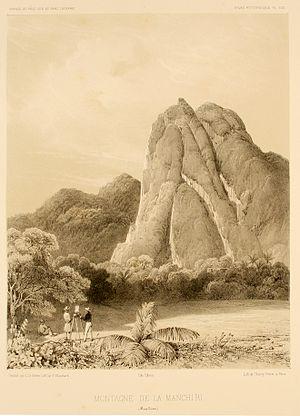
Clément Adrien Vincendon-Dumoulin, né le 4 mars 1811 à Chatte et mort le 12 mai 1858 à Chevrières est un ingénieur hydrographe de la Marine. Il participa entre autres voyages à l'expédition Dumont d'Urville en Antarctique, expédition durant laquelle il fera le premier calcul de l'inclinaison magnétique permettant ainsi de localiser le Pôle Sud magnétique et il dressera la 1ʳᵉ carte de la Terre Adélie.